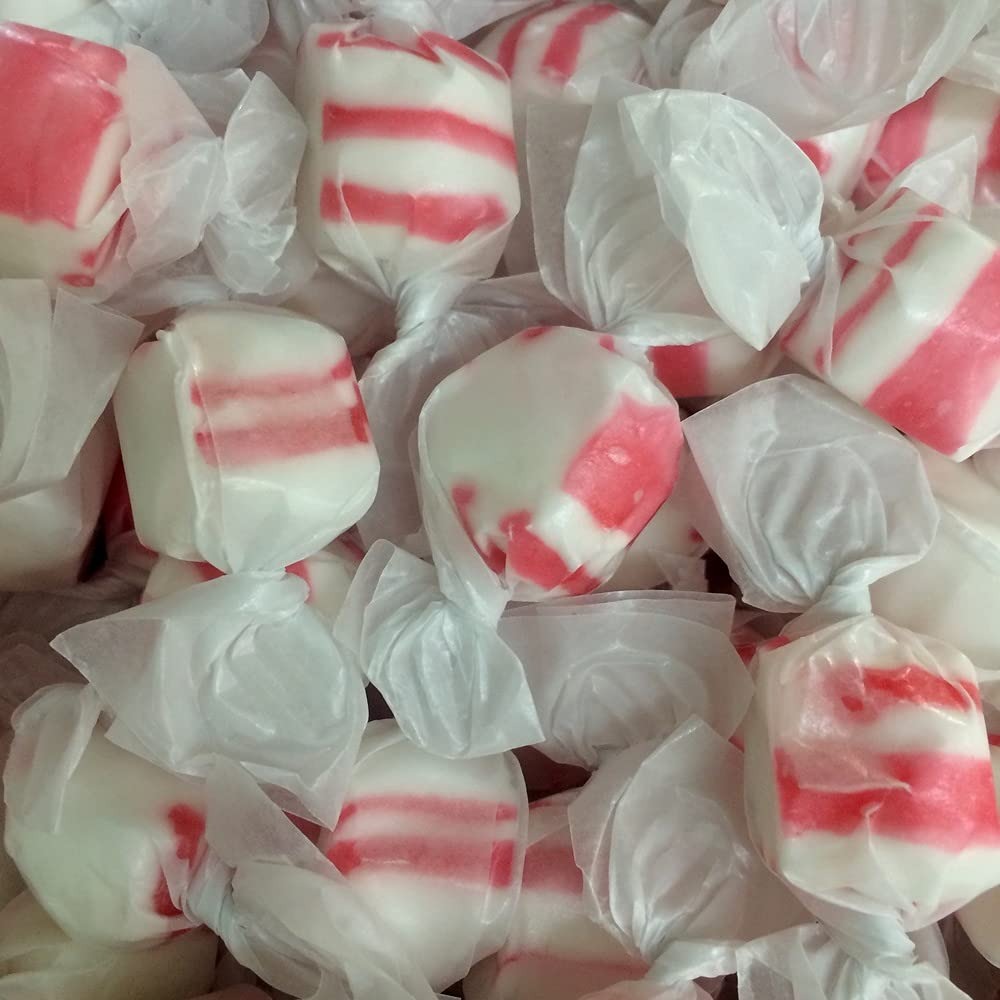
Item Name: Bayside Candy Salt Water Taffy Collection (5LB, Sugar Free Assorted Taffy)
Bullet Point 1: Bayside Candy Taffy Collection: Explore a delightful assortment of flavorful taffy presented by Bayside Candy.
Bullet Point 2: Variety of Flavors: Indulge in a celebration of sweetness with a diverse range of mouthwatering flavors. From classic choices like strawberry and blue raspberry to exotic options such as tropical punch and watermelon, our collection offers a tantalizing experience for every taste bud.
Bullet Point 3: Crafted with Care: Each piece of taffy is meticulously crafted to achieve the perfect balance of chewiness and rich taste, ensuring a satisfying treat every time.
Bullet Point 4: High-Quality Ingredients: Our taffy is made with premium ingredients, guaranteeing a high-quality and delicious confectionery experience.
Bullet Point 5: Perfect for All Occasions: Whether you're craving a sweet snack, planning a party, or searching for a delightful gift, the Bayside Candy Taffy Collection is a versatile choice suitable for any occasion.
Bullet Point 6: Customer Favorites: Join the ranks of satisfied customers who have experienced the joy of Bayside Candy Taffy. Our collection promises a flavor-filled adventure that will leave you coming back for more.
Bullet Point 7: Purchase the Bayside Candy Taffy Collection today and sweeten your moments with the delectable taste of our taffy – where every piece is a burst of happiness.
Product Description: Introducing the Bayside Candy Taffy Collection, a delightful assortment of flavorful taffy brought to you by Bayside Candy. Our collection is a celebration of sweetness, featuring a variety of mouthwatering flavors that will tantalize your taste buds. Each piece is crafted with care, ensuring a perfect balance of chewiness and rich taste. Immerse yourself in the vibrant world of Bayside Candy Taffy, where every color represents a unique flavor experience. From classic favorites like strawberry and blue raspberry to exotic choices such as tropical punch and watermelon, our collection promises a journey of indulgence. Made with high-quality ingredients, our taffy is a treat for all occasions. Whether you're craving a sweet snack, planning a party, or looking for a delightful gift, the Bayside Candy Taffy Collection is the perfect choice. The resealable packaging ensures freshness, allowing you to savor the goodness of our taffy whenever the craving strikes. Join the countless customers who have experienced the joy of Bayside Candy Taffy. Purchase our Taffy Collection on Amazon today and embark on a flavor-filled adventure that will leave you coming back for more. Sweeten your moments with the delectable taste of Bayside Candy Taffy – where every piece is a burst of happiness.
Value: 1.0
Unit: Count

Price: 48.9